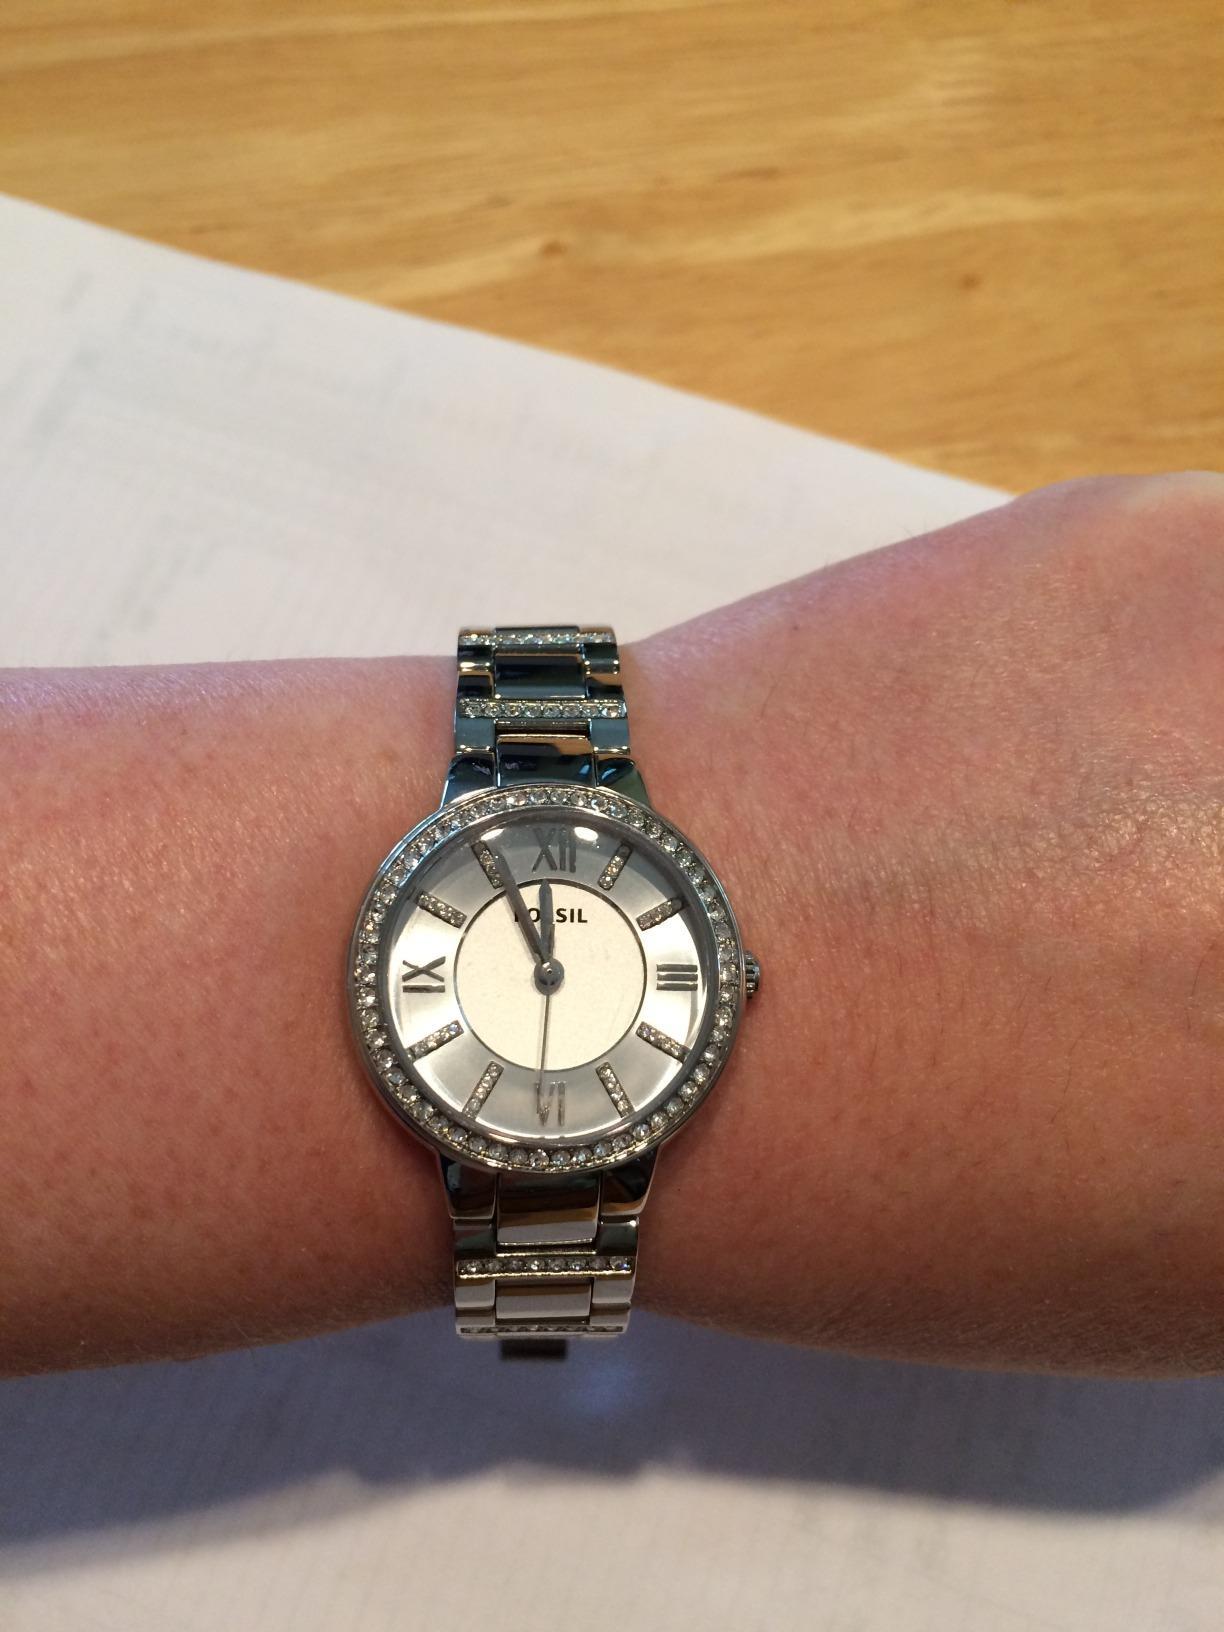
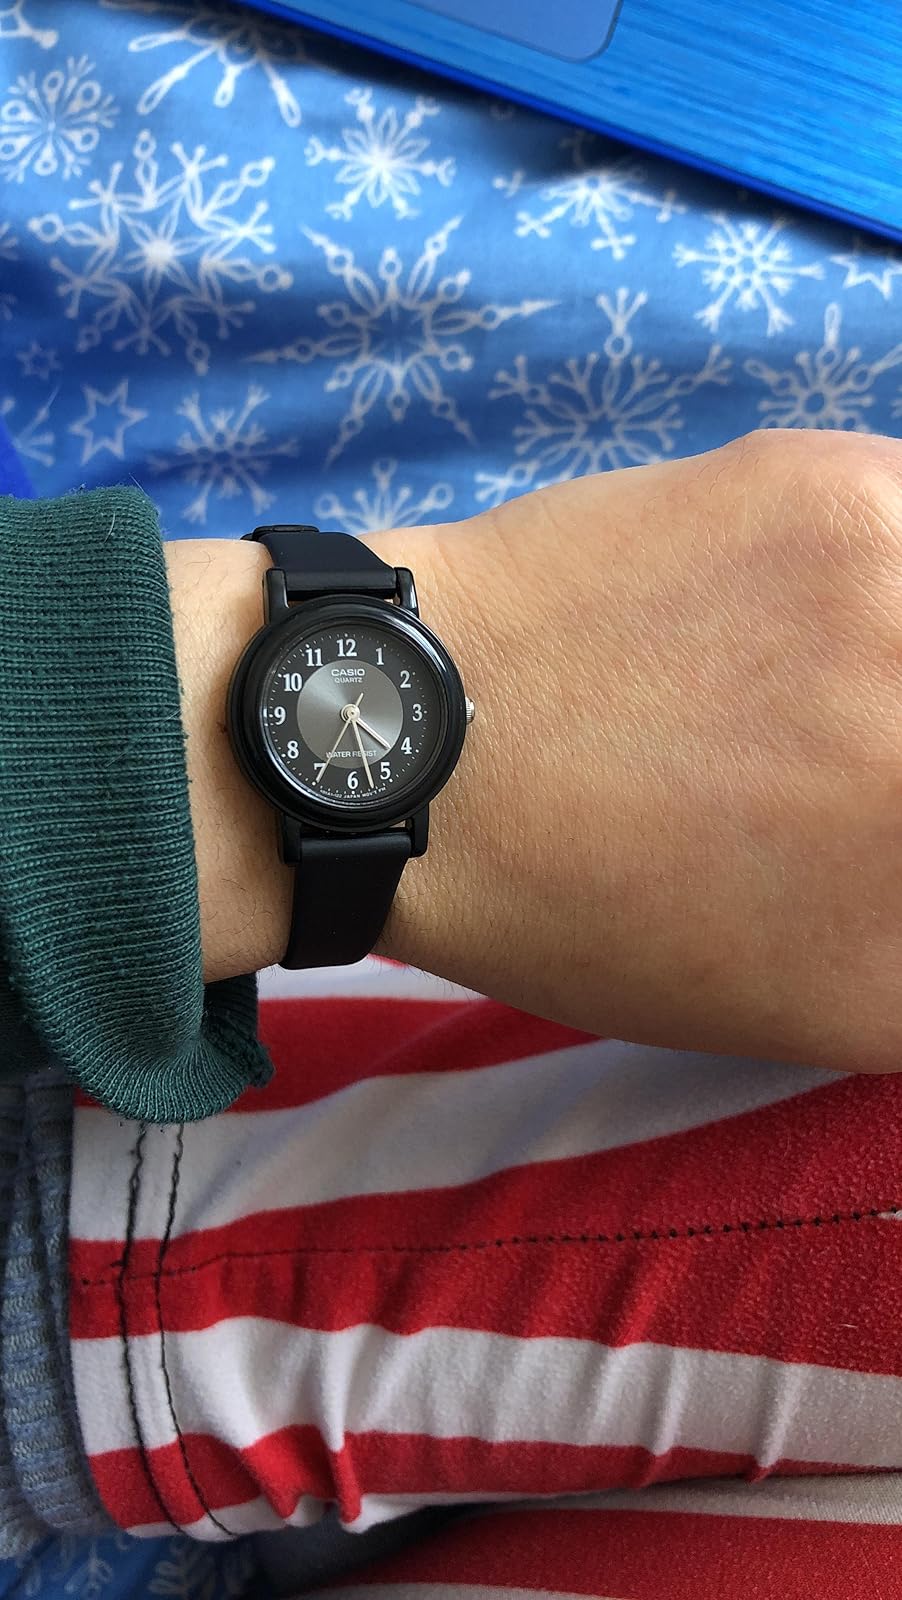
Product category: accessories_watch
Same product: no